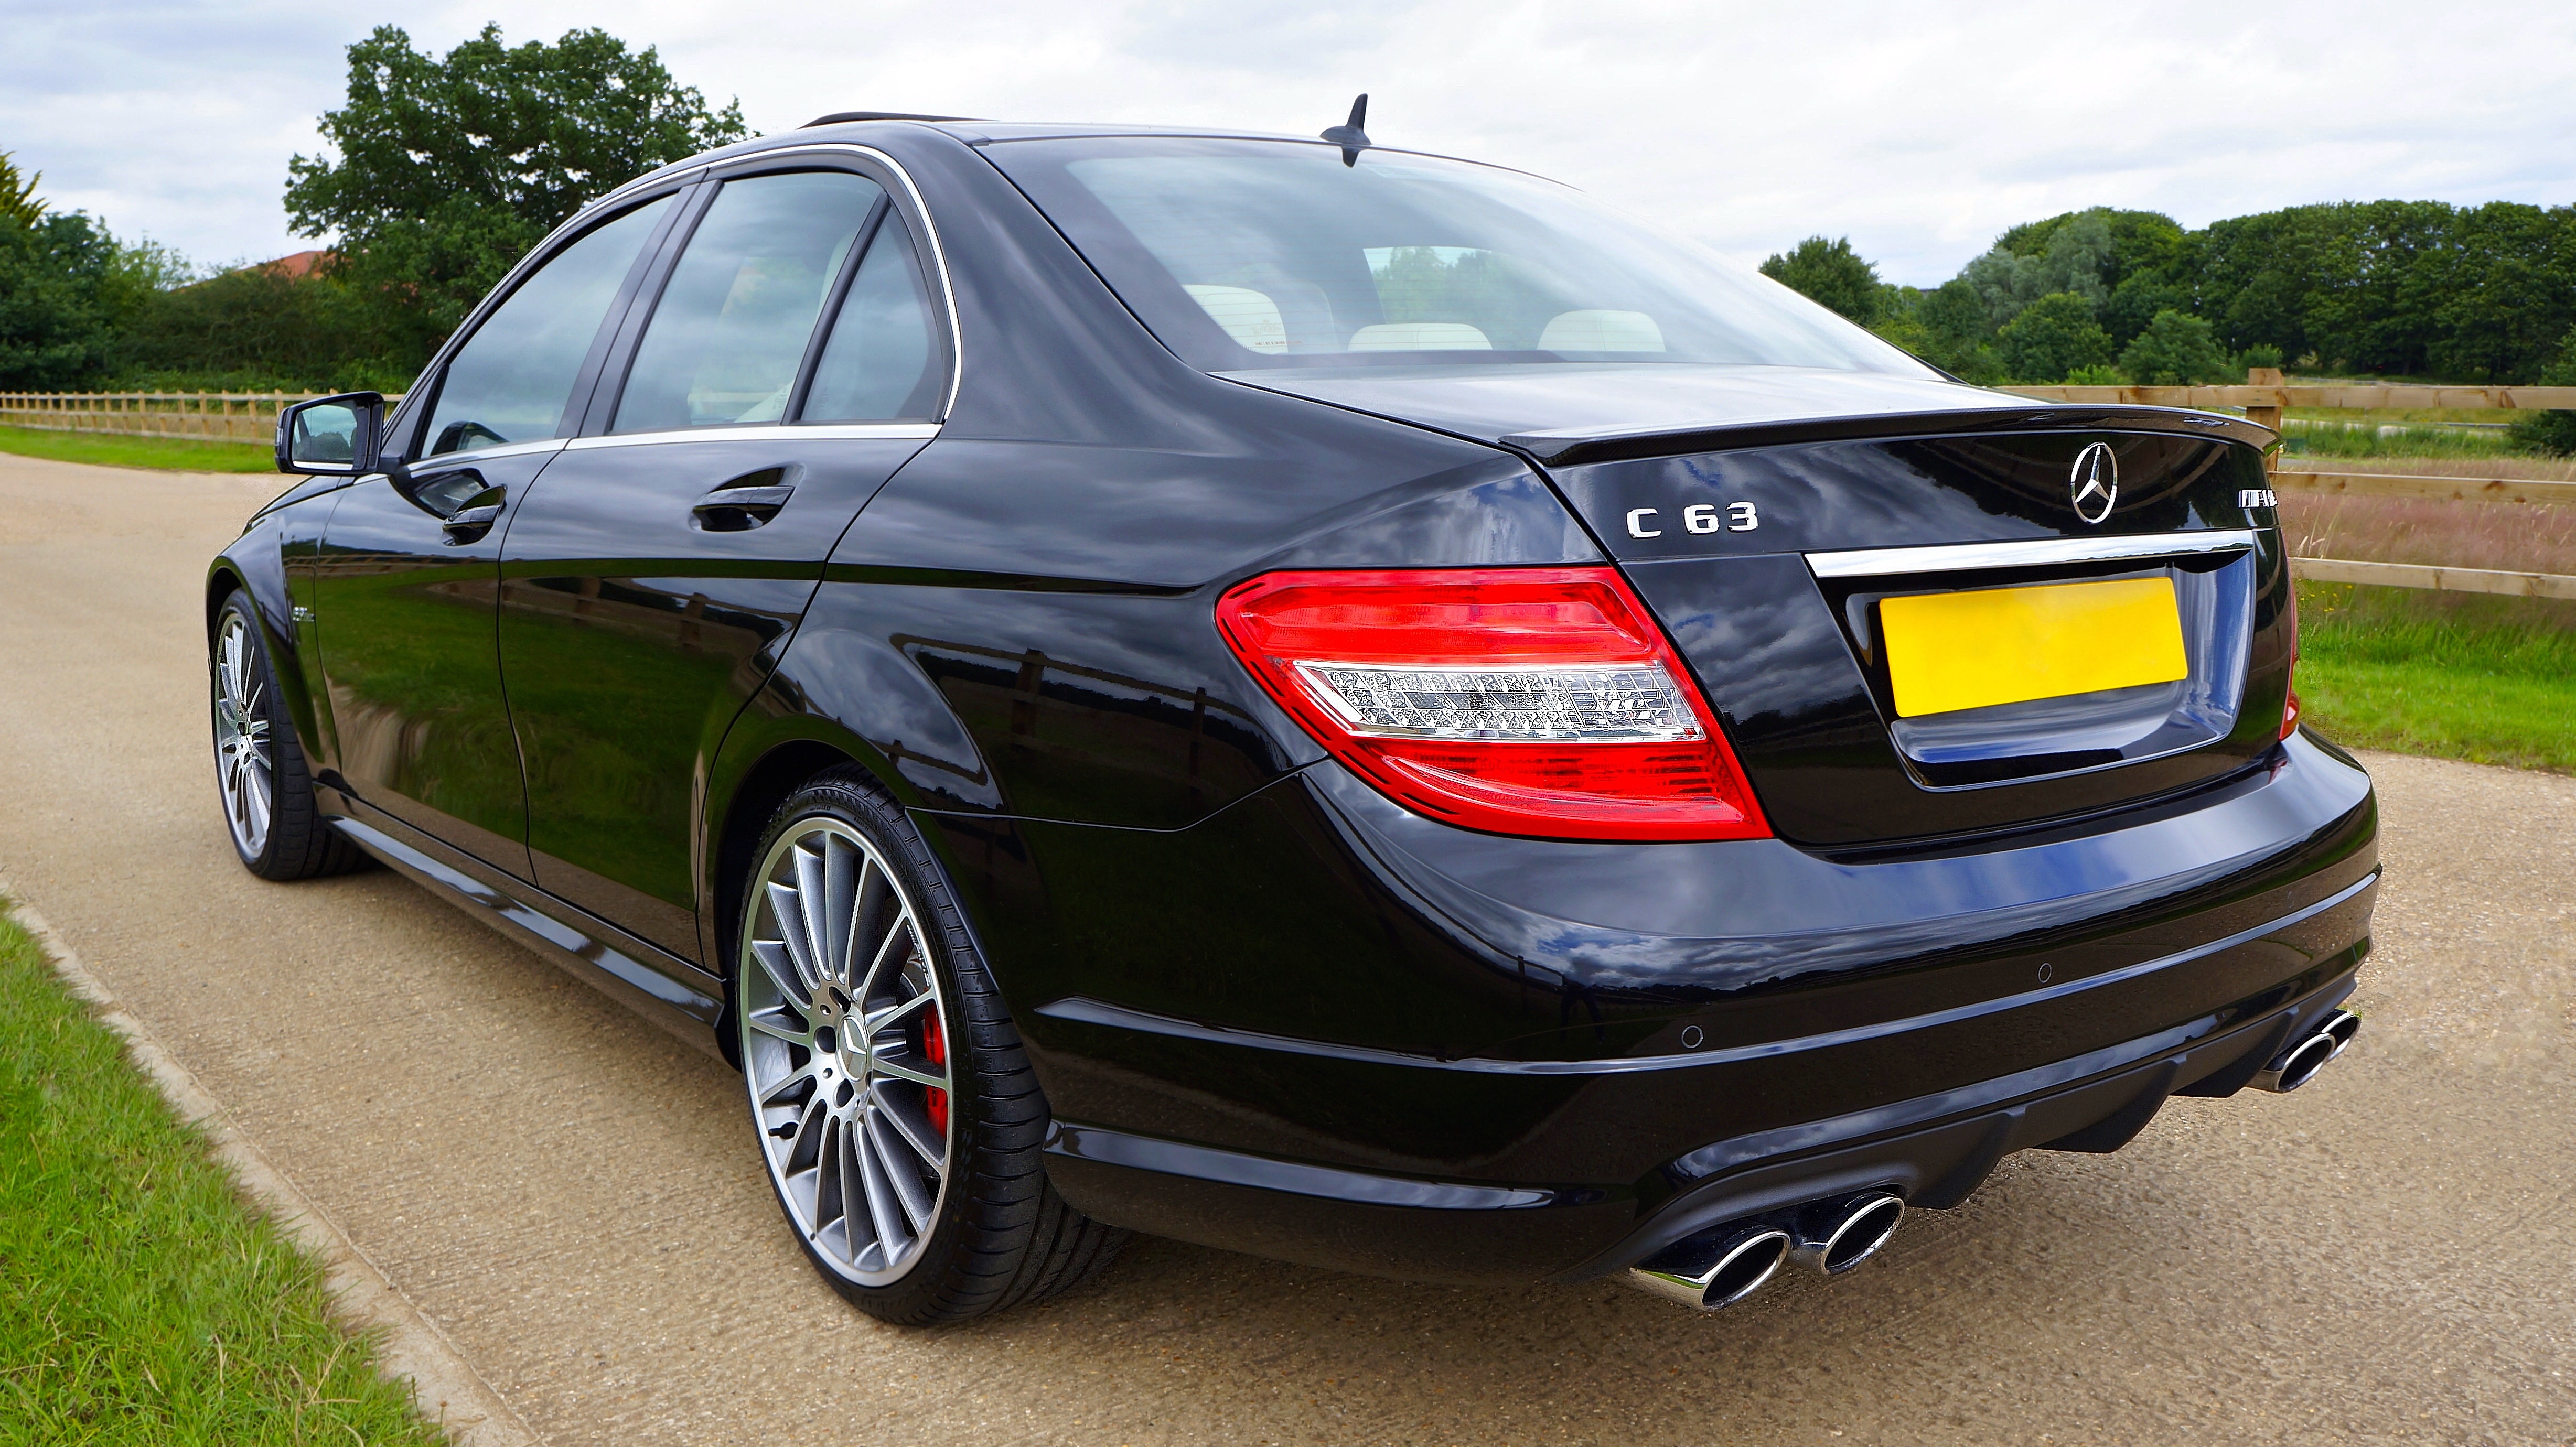
technology, car, vintage, wheel, automobile, transportation, transport, vehicle, drive, auto, modern, automotive, bumper, luxury, design, engine, rim, motor, sedan, style, mercedes, classic, german, offroad, presentation, mercedes benz, amg, benz, 4x4, 4wd, showroom, off road, land vehicle, automobile make, automotive exterior, compact car, automotive design, luxury vehicle, vehicle registration plate, mercedes benz w212, mercedes benz c class